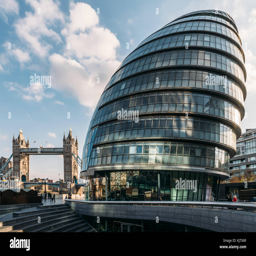
filming location and suspension bridge on a sunny autumn day